Bursa

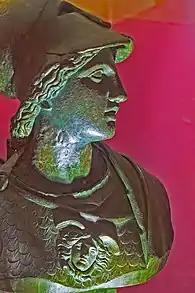
Athena, bronze, 2nd century AD, at Bursa Archaeological Museum

The earliest known human settlement near Bursa's current location was at Ilıpınar Höyüğü around 5200 BC. It was followed by the ancient Greek city of Cius, which Philip V of Macedon granted to Prusias I, the King of Bithynia, in 202 BC. King Prusias rebuilt the city with the advice of general Hannibal of Carthage, who took refuge with Prusias after losing the war with the Roman Republic and renamed it Prusa (sometimes rendered as "Prussa"). After 128 years of Bithynian rule, Nicomedes IV, the last King of Bithynia, bequeathed the entire kingdom to the Roman Empire in 74 BC. An early Roman Treasure was found near Bursa in the early 20th century. Composed of a woman's silver toilet articles, it is now in the British Museum.